Rugby union in the British Isles

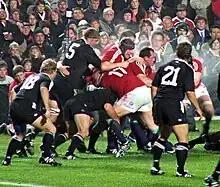
British & Irish Lions vs Māori All Blacks during the 2005 British & Irish Lions tour to New Zealand

Unlike in rugby league, no combined British and Irish national rugby union team has ever competed in a major tournament such as the Rugby World Cup. Instead, the British & Irish Lions go on tours to the traditional Southern Hemisphere nations of Australia, New Zealand and South Africa, currently occurring on a four-year cycle; the first was an 1888 tour to New Zealand and Australia. The team also plays in select one-off matches as preparation for the tour test series.